Bedford Pim

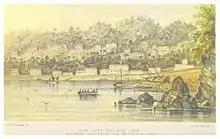
San Juan del Sur, Nicaragua, an image extracted from "The Gate of the Pacific" by Bedford Clapperton Trevelyan Pim, illustrated with lithographs by Vincent Brooks

In 1845, Pim was posted to the survey ship, HMS "Herald", under Captain Henry Kellett. By 1846 he was in command of the 'Owen,' one of the Herlad's tenders which made extensive surveys on the Pacific side of the Isthmus of Central America. In 1847 he travelled with Berthold Carl Seemann on a journey across the Cordillera of the Andes. He also took part in surveys in the Falkland Islands, the western coast of South America, and north to British Columbia. During this time he took part in three detours to search for the missing Sir John Franklin expedition. He transferred from "Herald" to HMS "Plover", wintering at Chamisso Island in Kotzebue Sound during 1849/50, spending considerable time with the local Malimiut, before returning to "Herald". He was promoted to lieutenant in 1851, and in April 1852 he returned to the Arctic, taking part in the rescue of Robert McClure and the crew of . Pim was the first man to travel from a ship on the eastern side of the Northwest Passage to one on the western side.